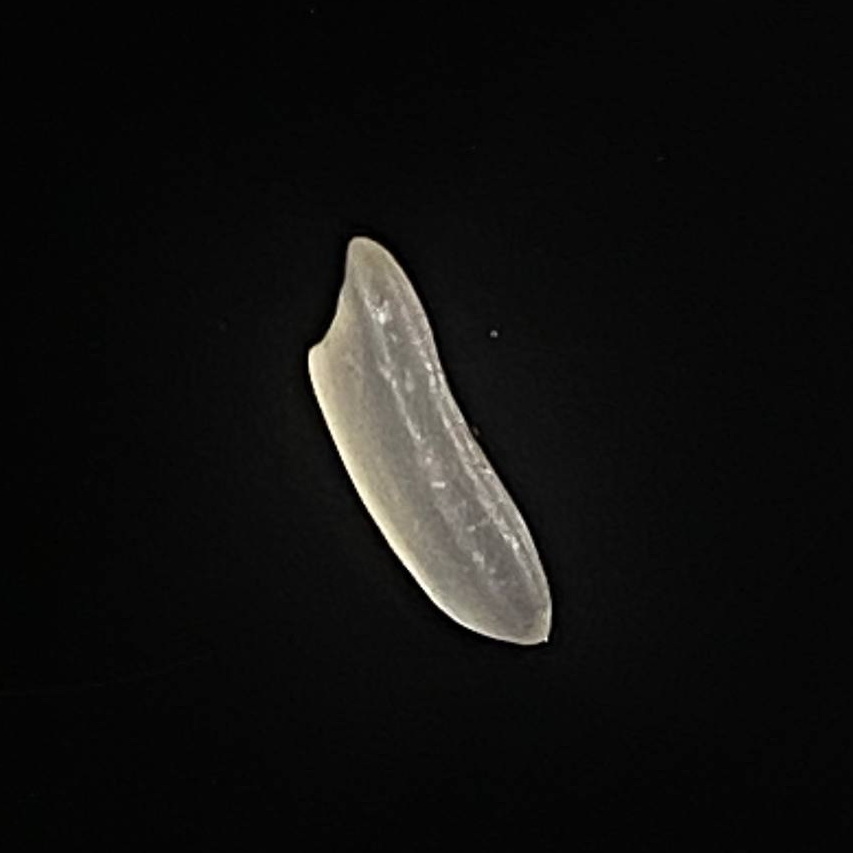
Rice variety: Najirshail